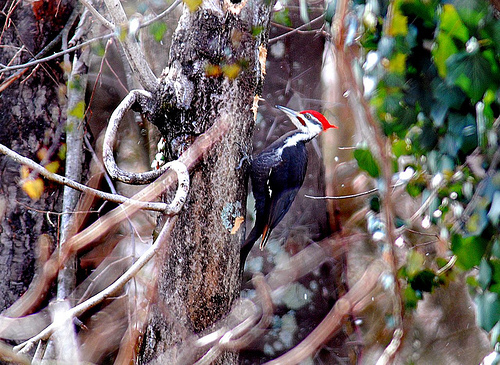
a unique bird, with a bright red color on top of its head, and large body.
a bird with a raised orange crown, large bill, white neck, and black body.
a medium sized bird with a long flat bill and a orange crowna bird with a large poitned bill swept back bright red crown, long neck and black plumage.
the bird has a bright red crown and a small red eyering.
this is a black bird with a white face and bright crown crown that comes to a point.
this bird has a large black breast with a red crown.
a bird with red on it's crown, black body and white on neck.
this particular bird has a belly that is black with a white throat
this particular bird has a belly that is black and white
Species: Pileated Woodpecker